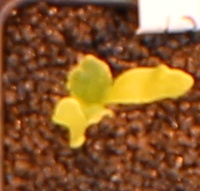
Label: Sugar beet